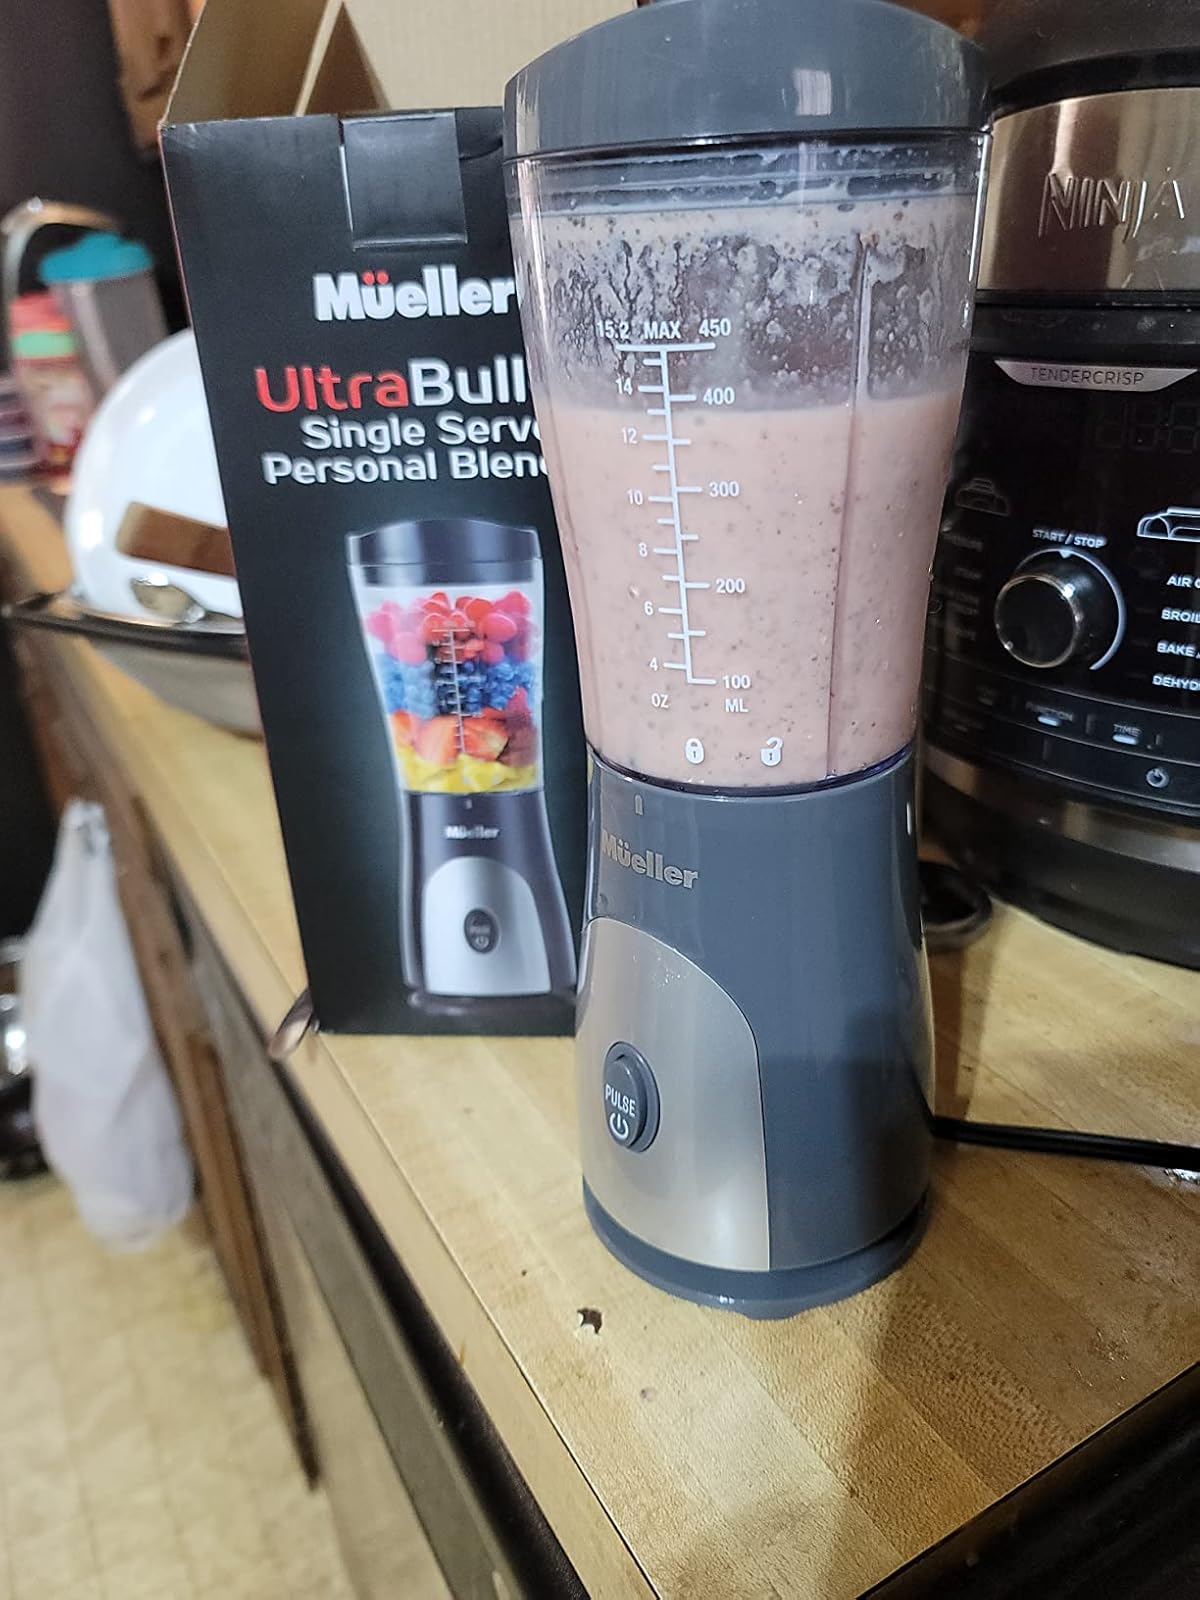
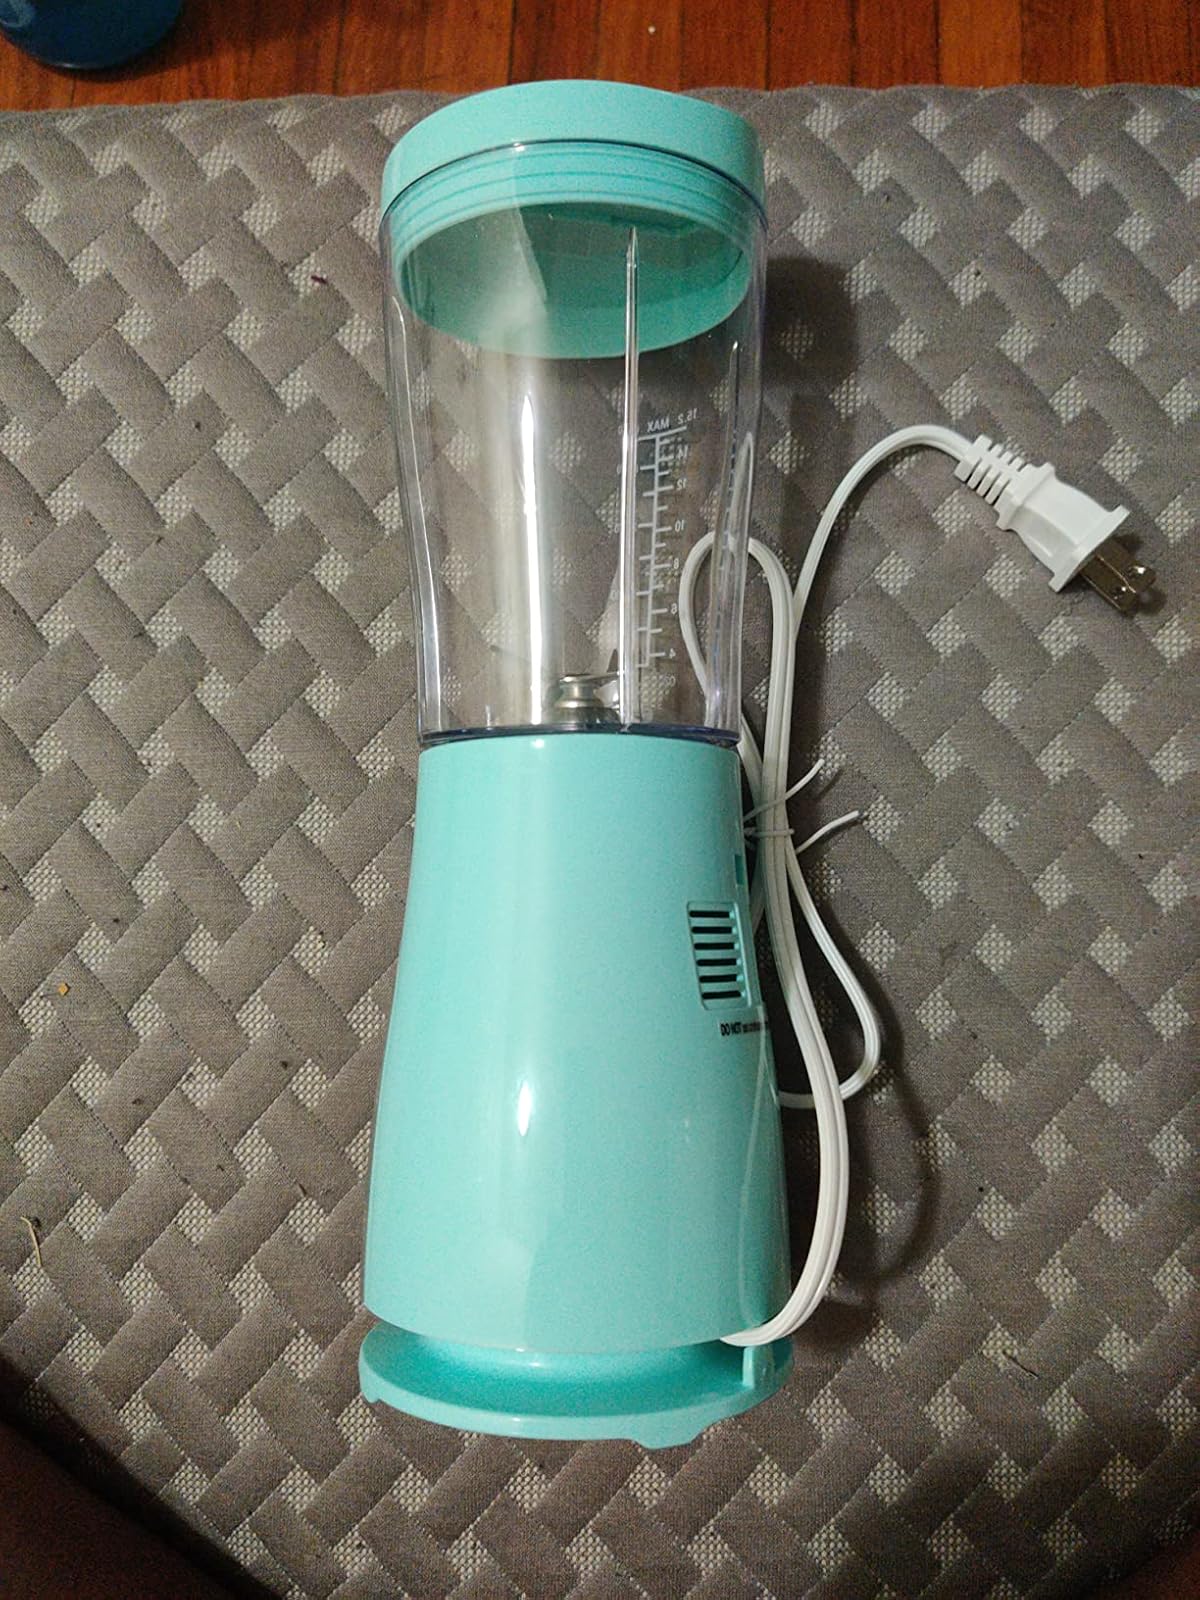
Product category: items_blender
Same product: no